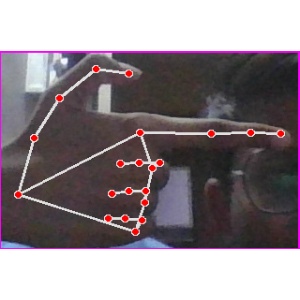
अक्षर: ब